Chris Ikonomidis

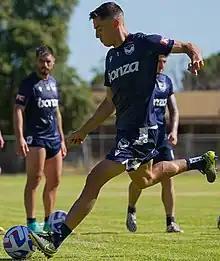

Christopher James Ikonomidis (born 4 May 1995) is an Australian professional soccer player who plays as an attacking midfielder or as a winger for Macarthur FC.